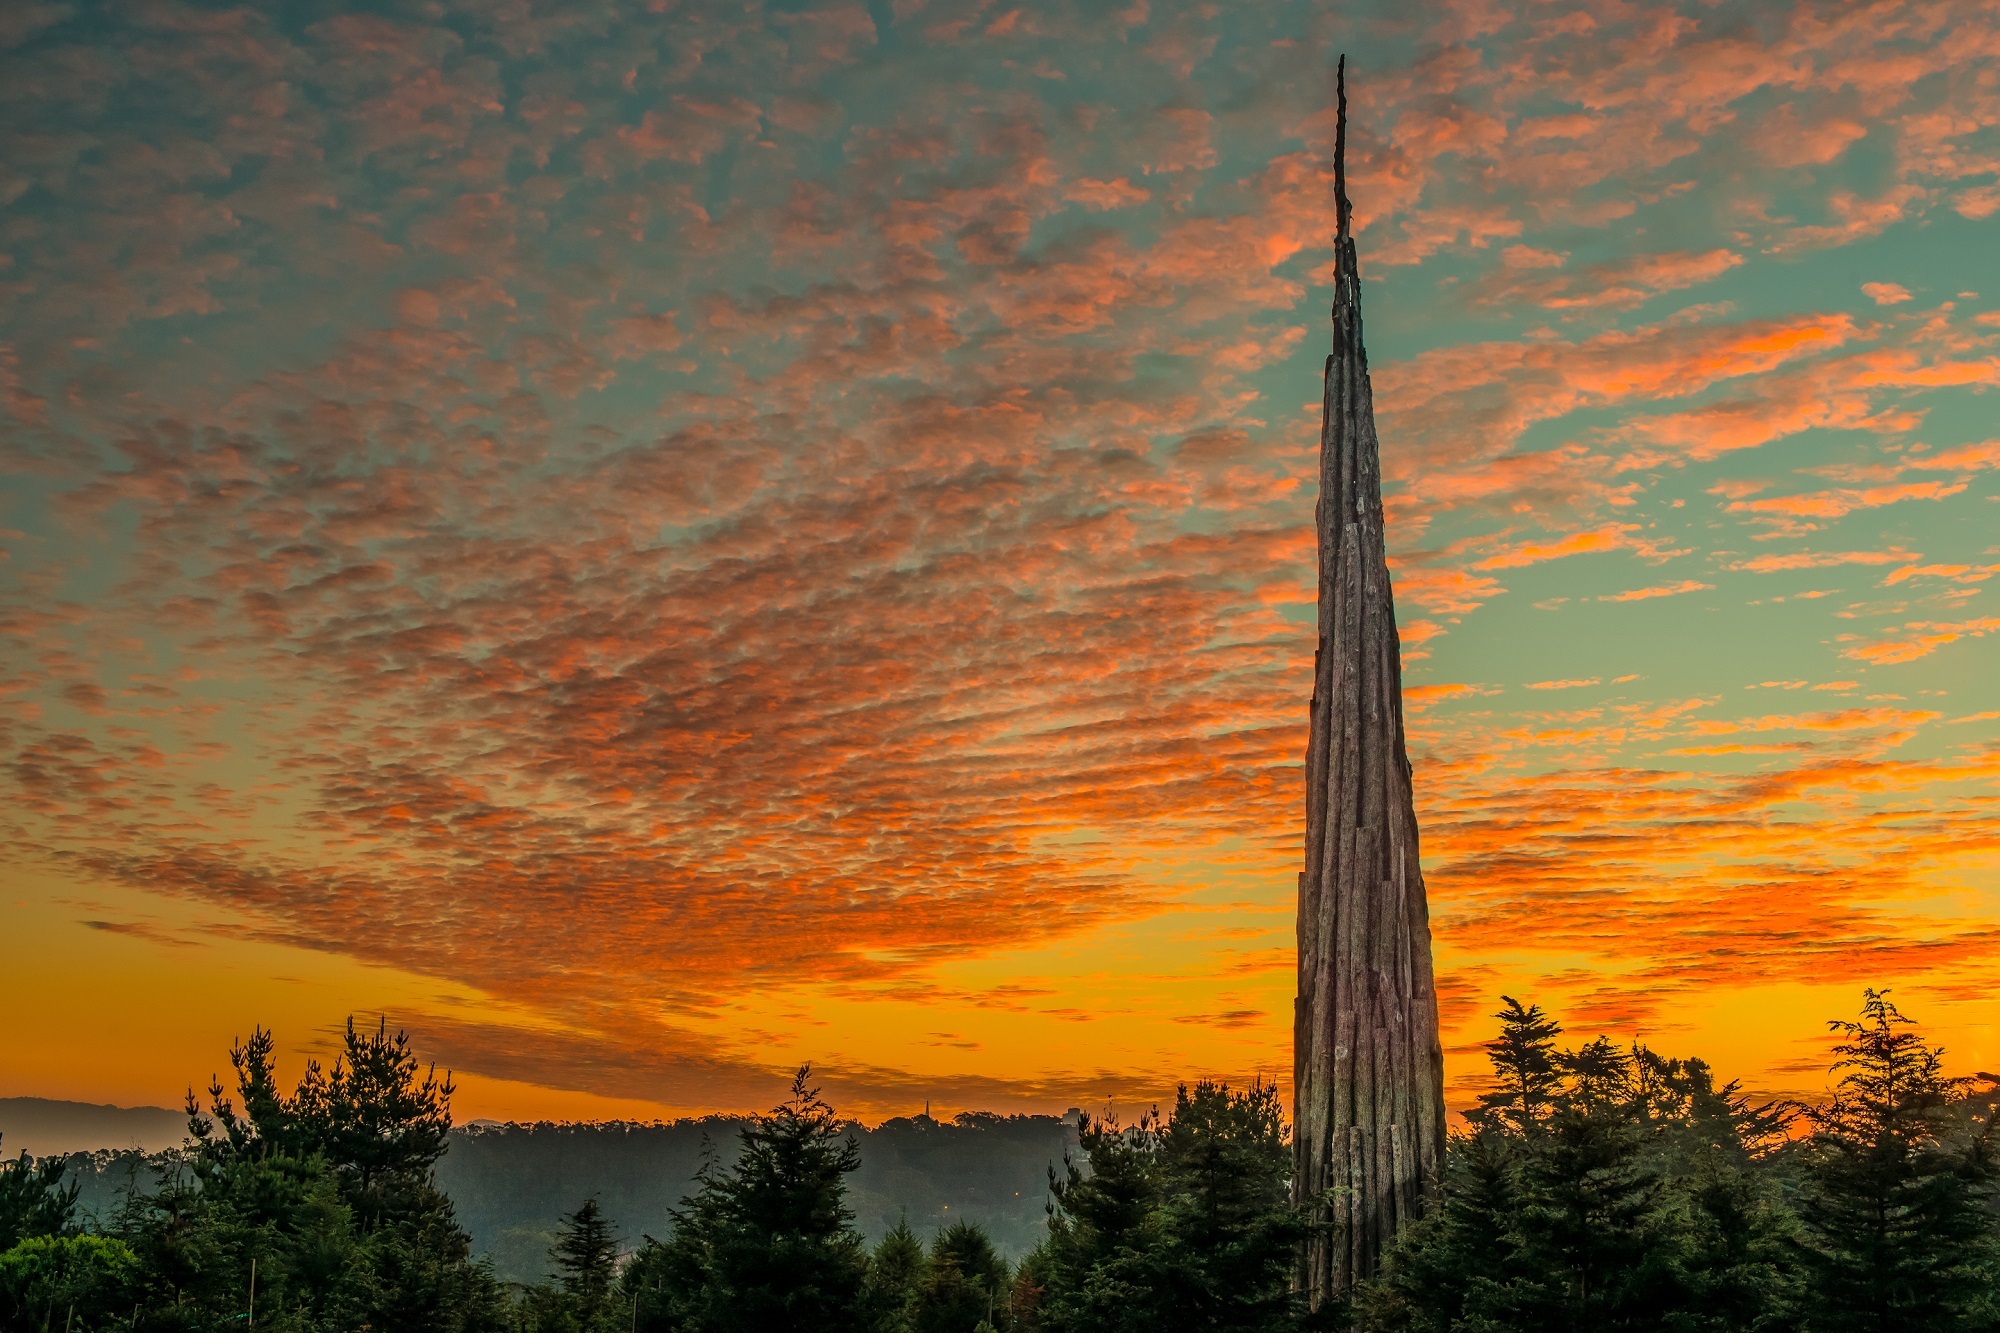
landscape, horizon, cloud, sky, wood, sunrise, sunset, sunlight, morning, dawn, panorama, san francisco, dusk, evening, twilight, scenic, usa, landmark, colorful, california, outdoors, sculpture, art, area, afterglow, red sky at morning, presidio, golden gate national recreation, andy goldsworthy